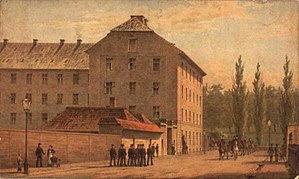
Bådsmandsstrædes Kaserne
Bådsmandsstrædes Kaserne kort tid efter opførelsen
Bådsmandsstrædes Kaserne eller Prinsessegades Kaserne var en kaserne fra 1836 i Bådmandsstræde på Christianshavn.